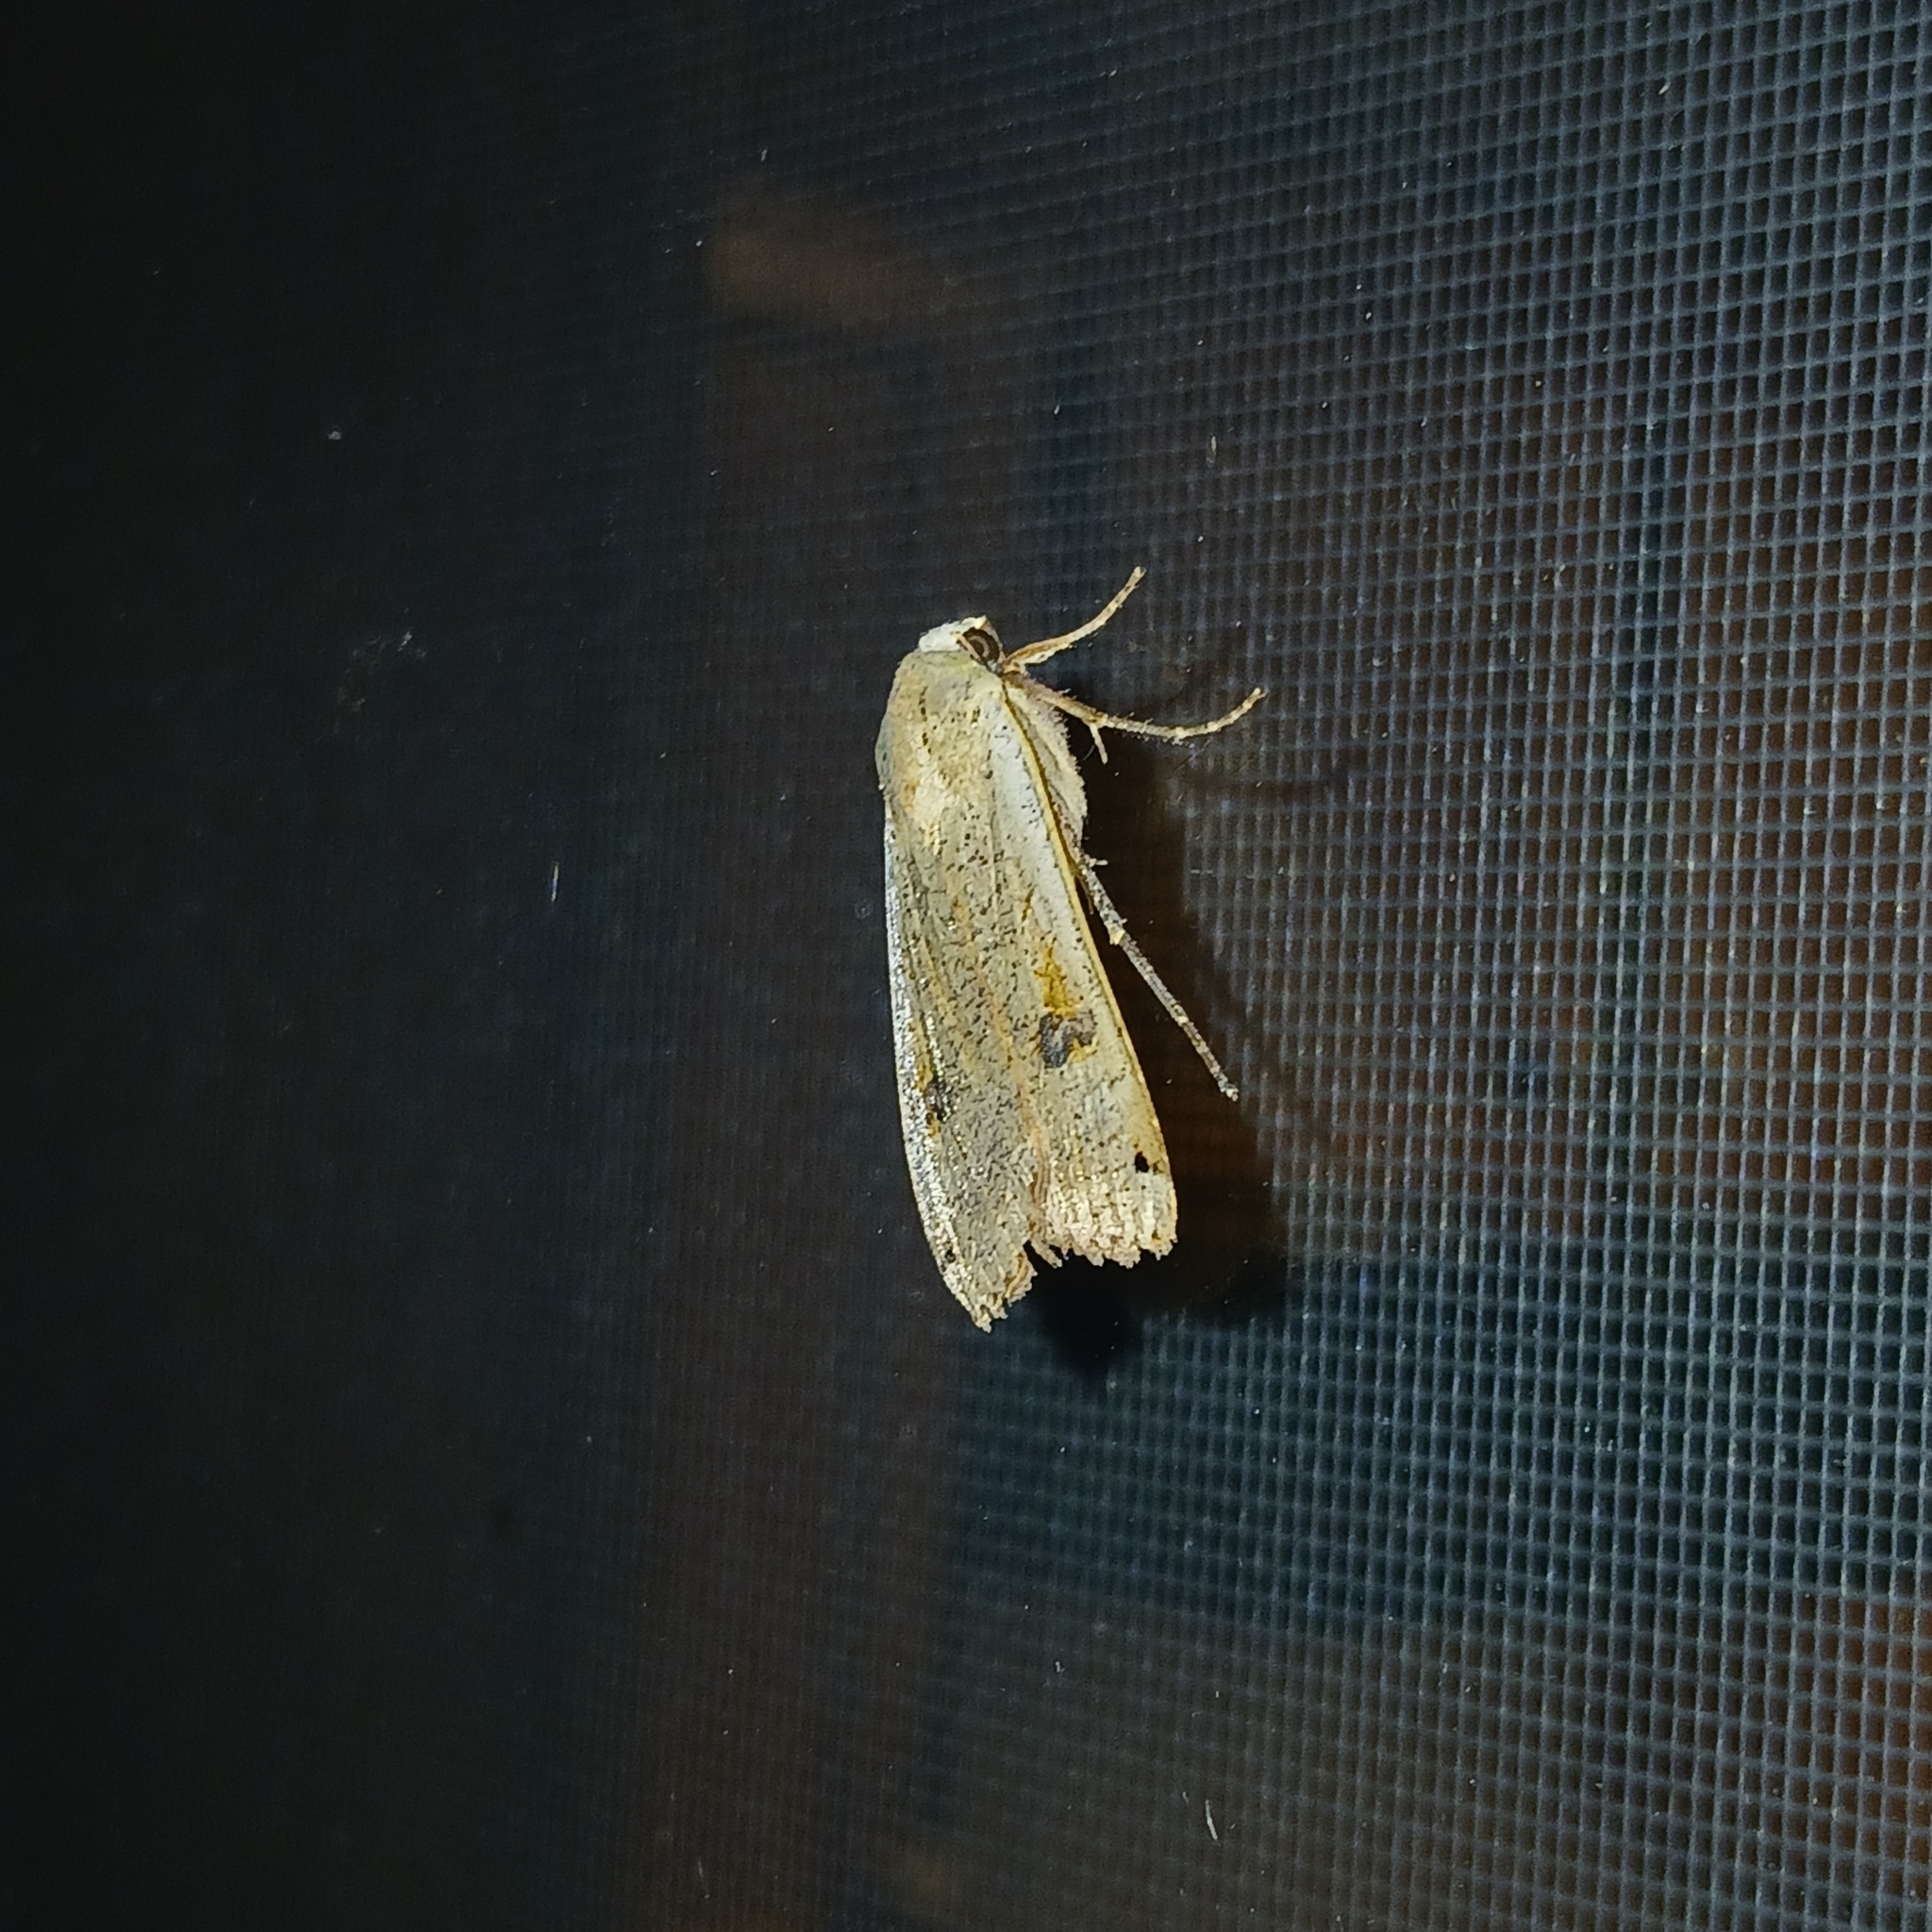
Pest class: cutworms